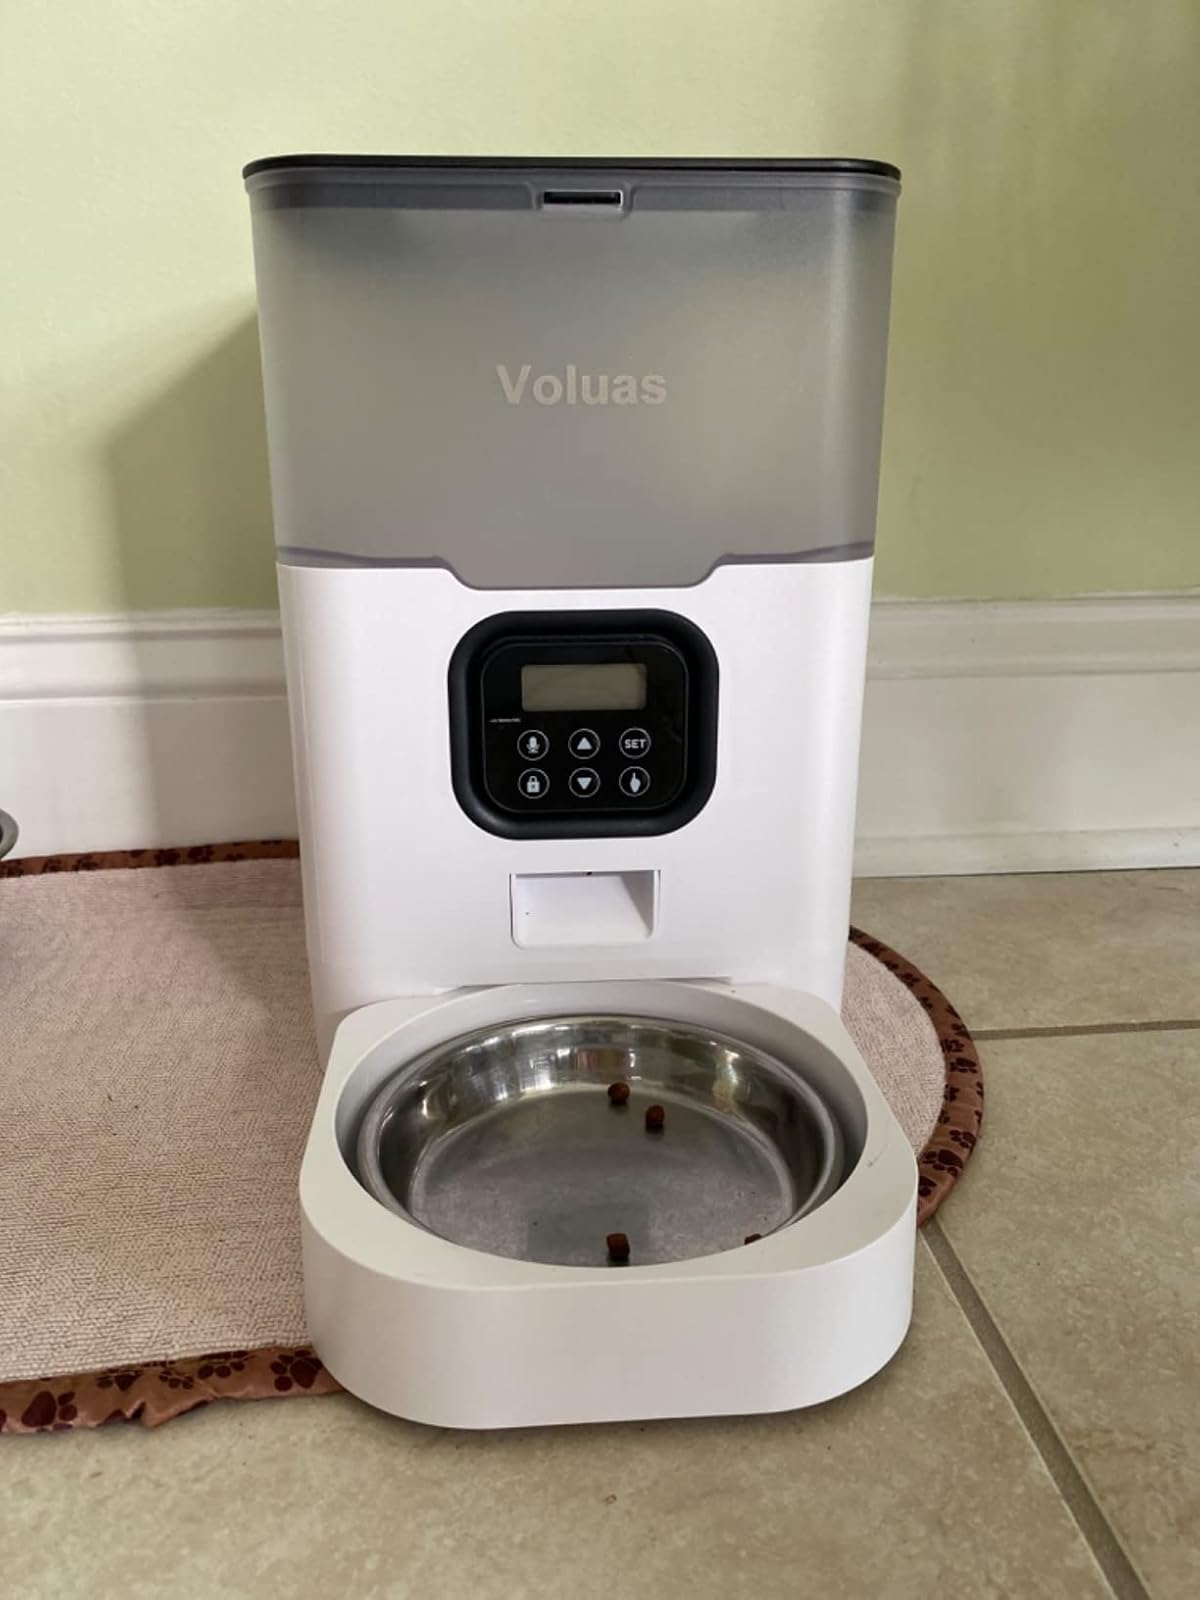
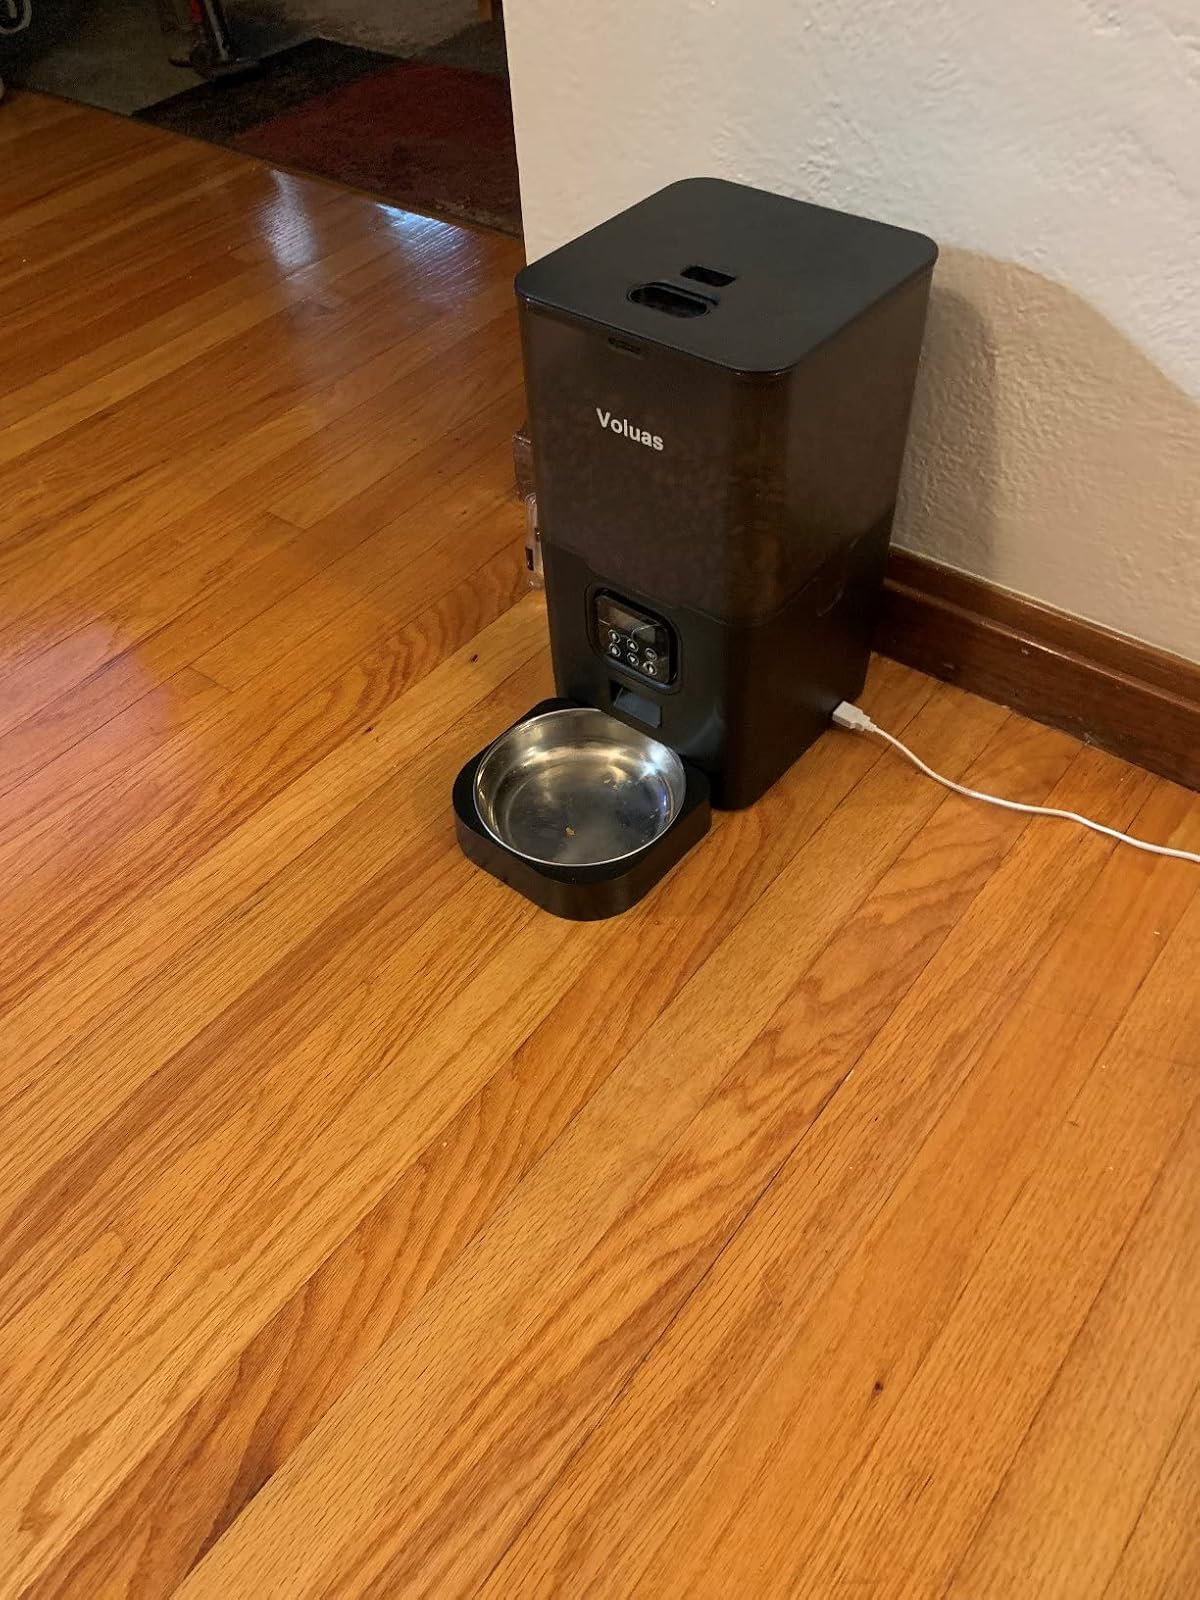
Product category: items_feeder
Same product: no